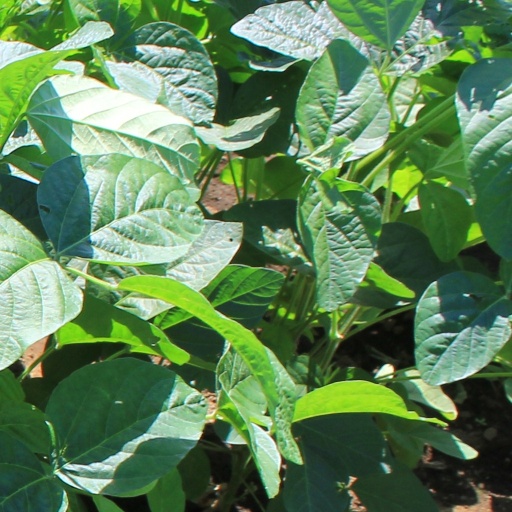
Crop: soybean